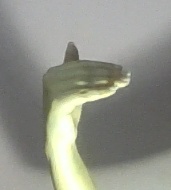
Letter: khaa